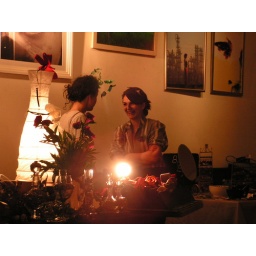
girls in hats 2